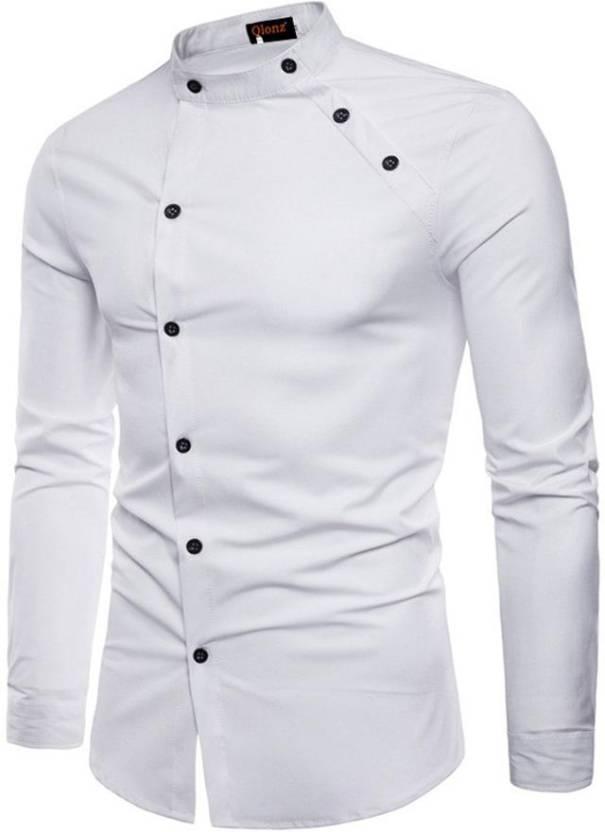
White Solid Men Regular Fit Solid Mandarin Collar Casual Shirt